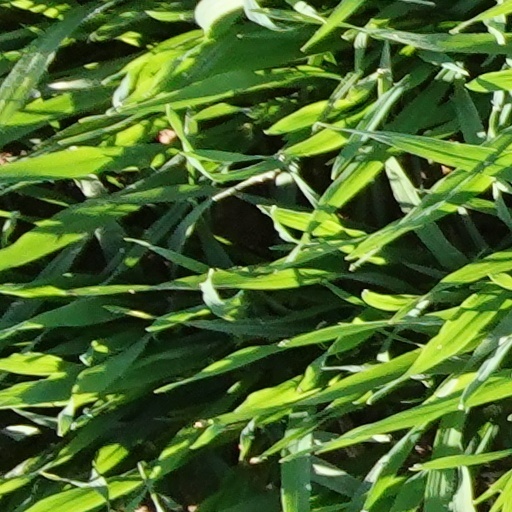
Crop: wheat